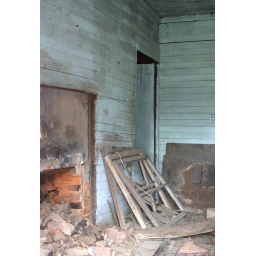
The blue color on these walls is more vivid than what is in the bedrooms.